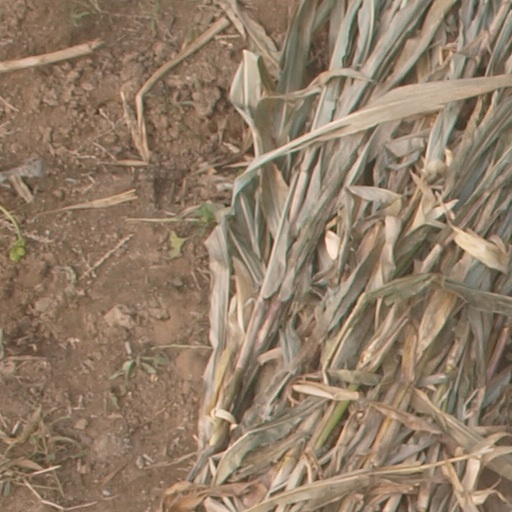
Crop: maize; corn